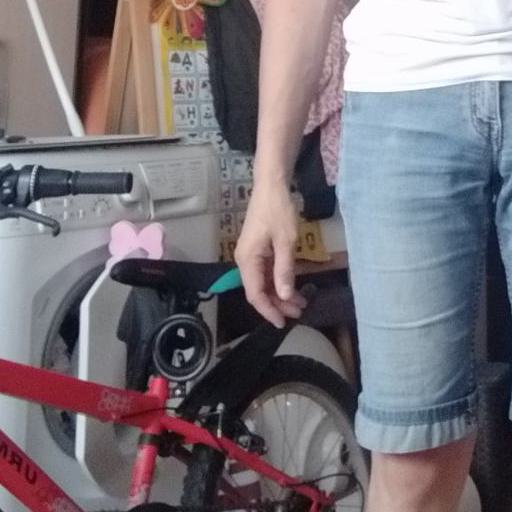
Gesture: no_gesture